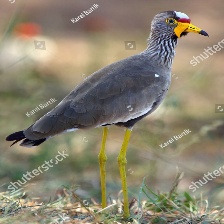
Species: WATTLED LAPWING
Scientific name: VANELLUS INDICUS